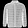
Label: Coat